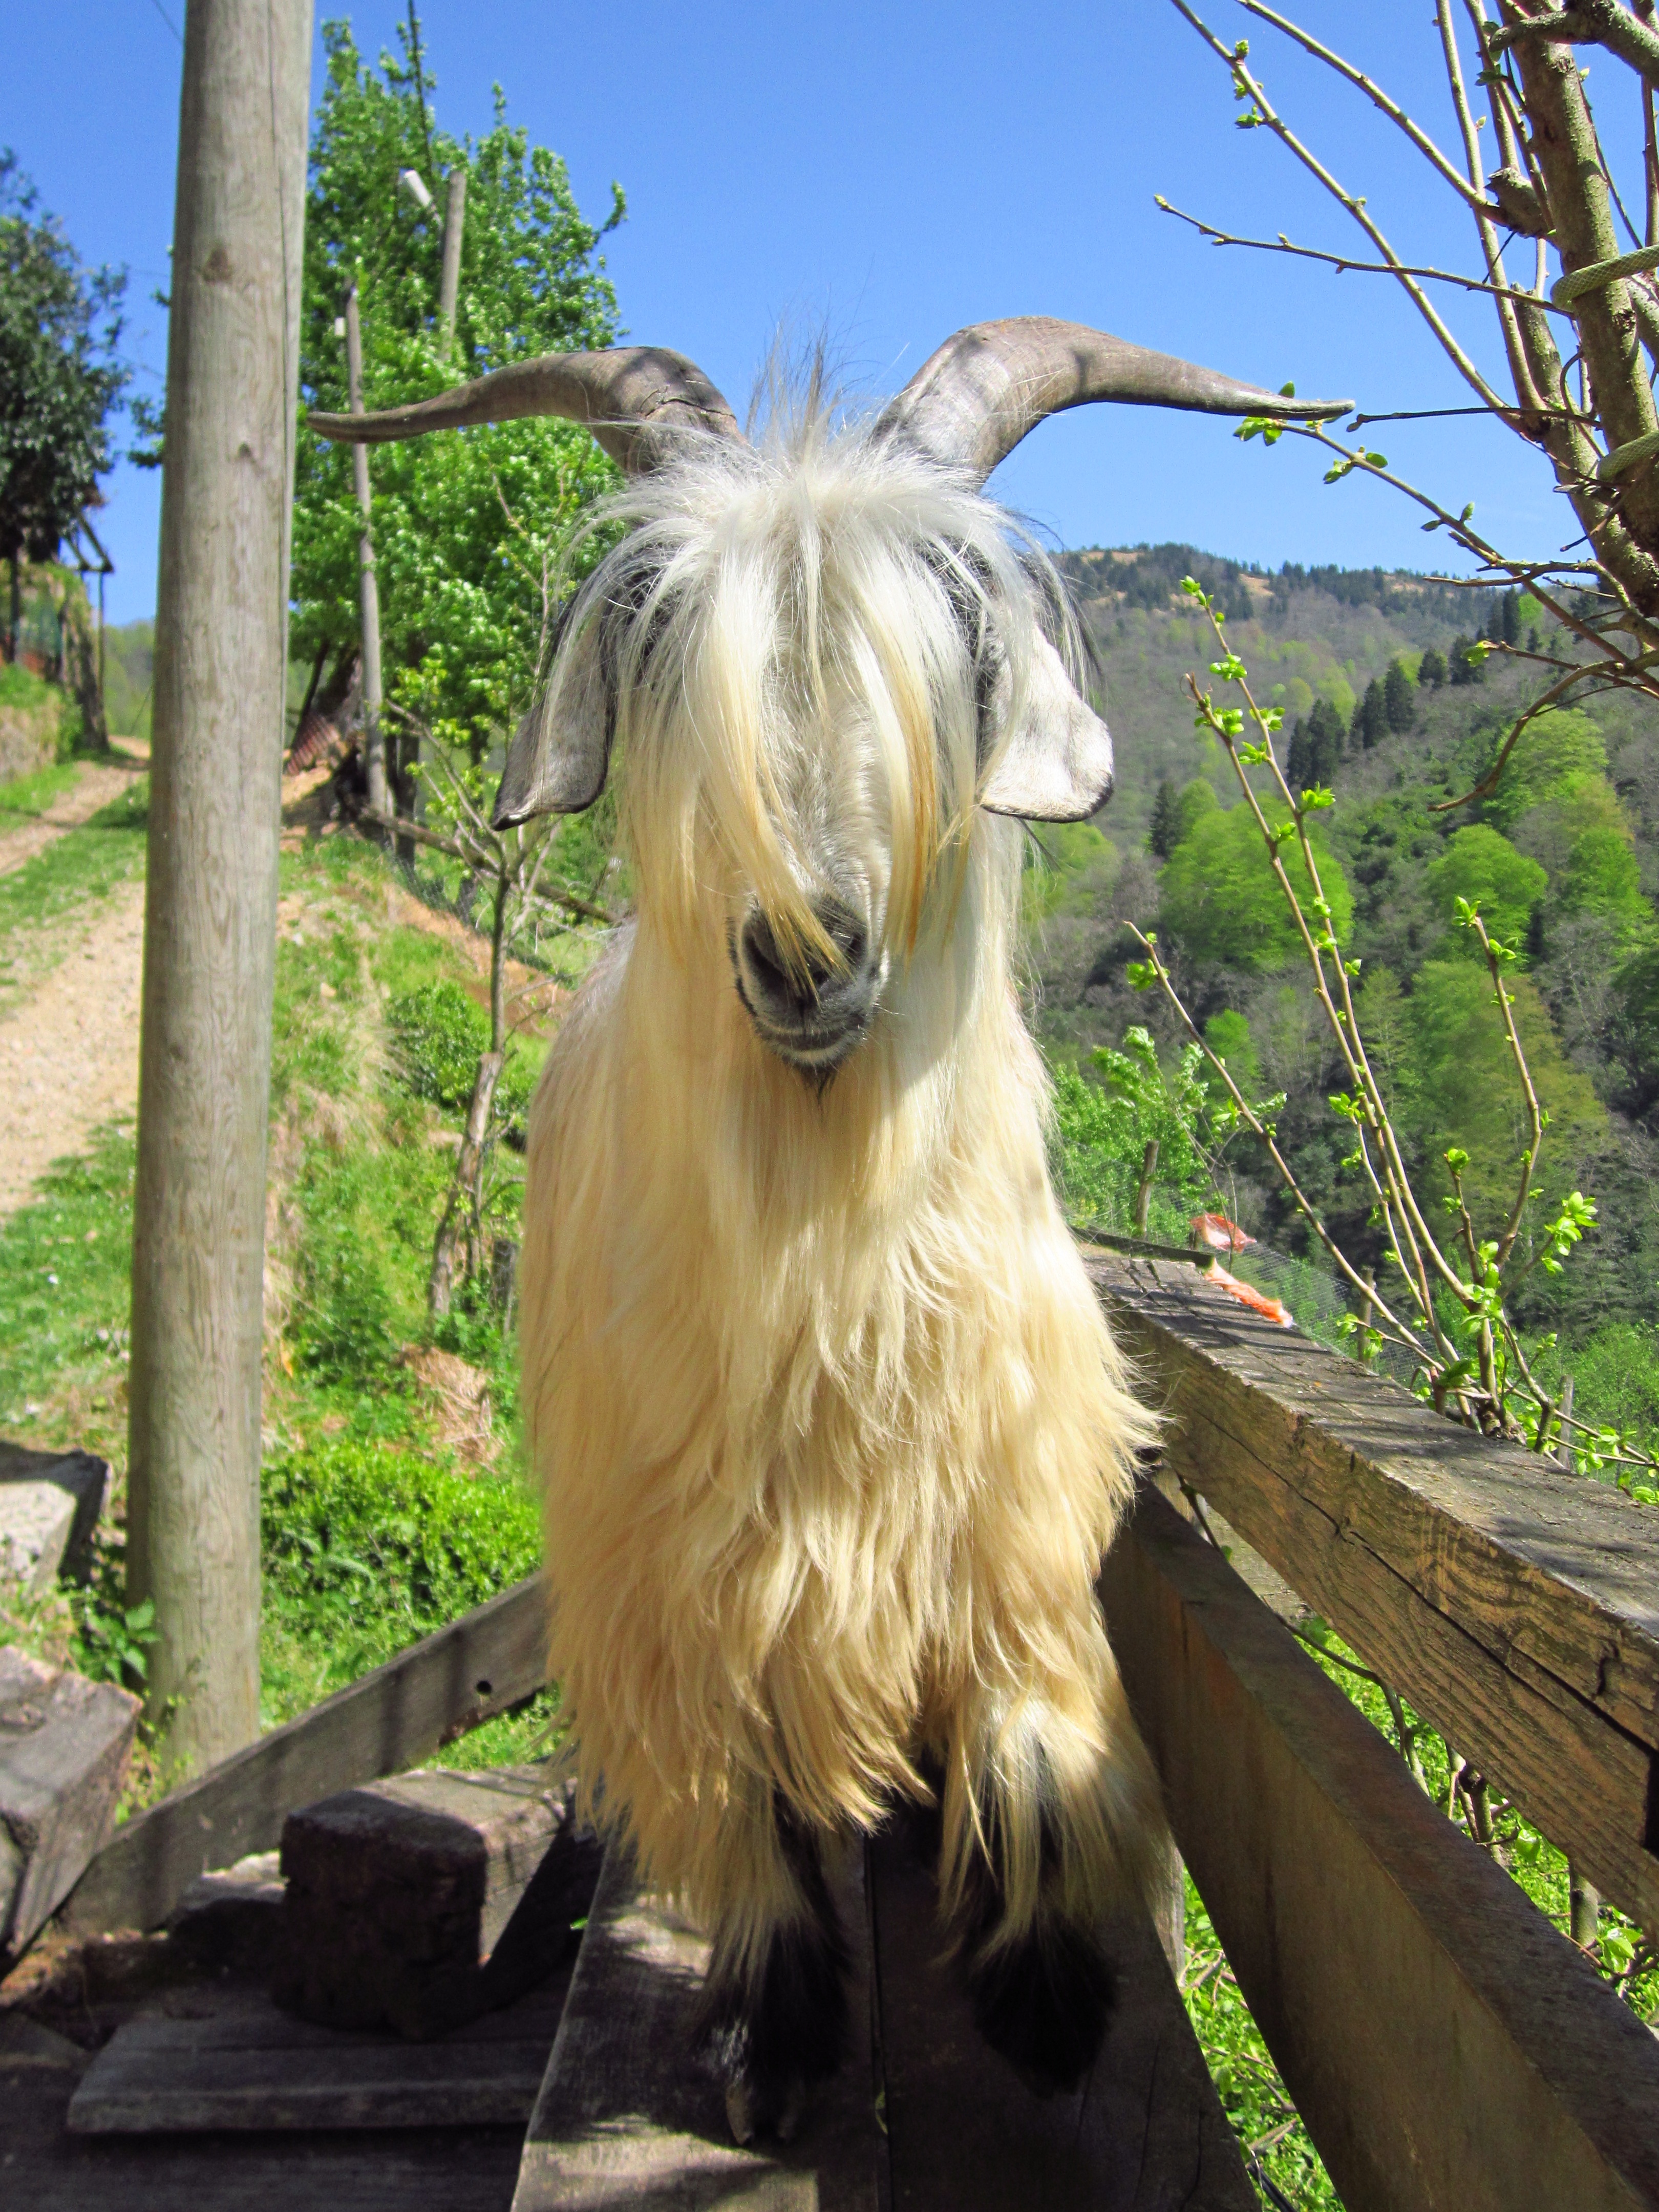
goat, mammal, stallion, mane, llama, goats, vertebrate, rize, ka kar